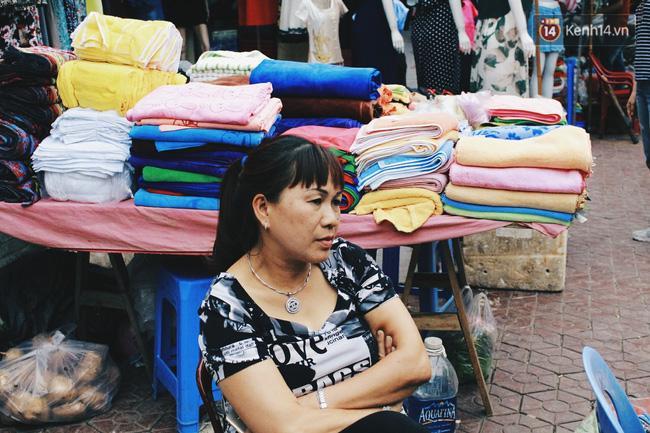
có một người phụ nữ đang xuất hiện ở trong bức ảnh